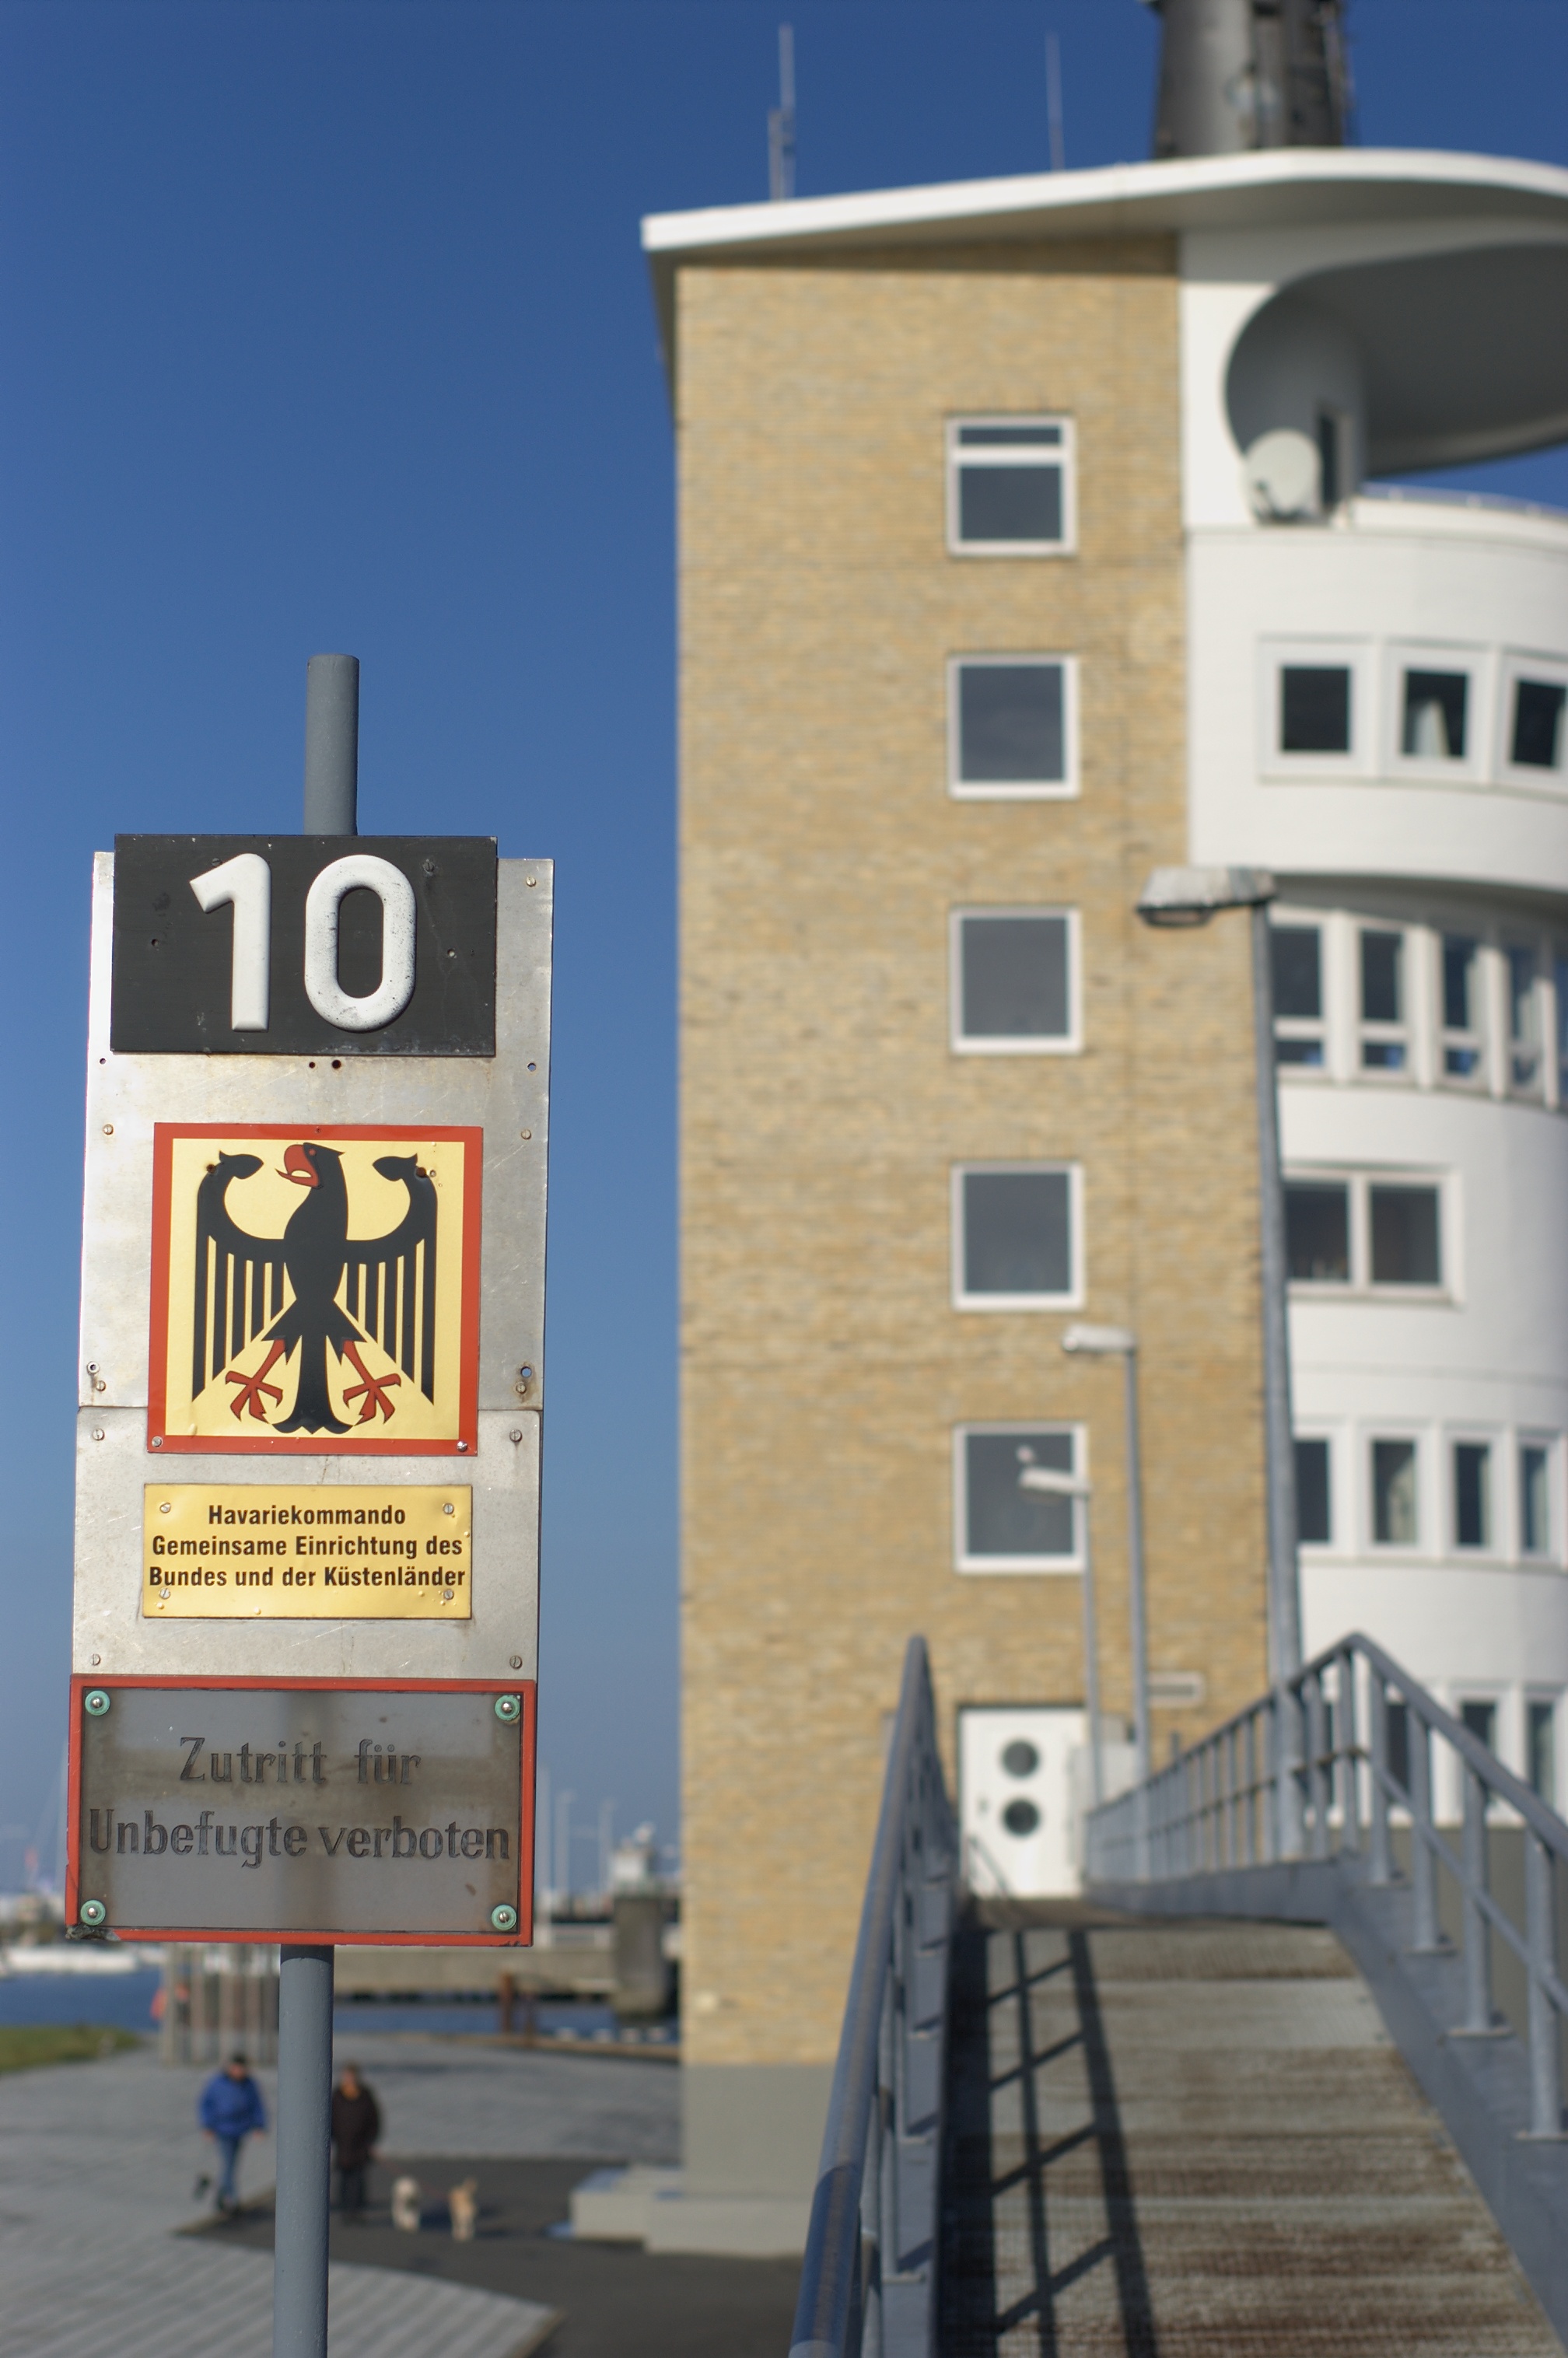
advertising, downtown, landmark, facade, 50mm, signs, rawtherapee, germany, deutschland, pentax, lenstagged, steffenzahn, k100d, justpentax, schilder, fa50, fa50mm, smcpentaxfa11450mm, pentaxfa50mm, smcpfa50mmf14, niedersachsen, lowersaxony, cuxhaven, warnschild